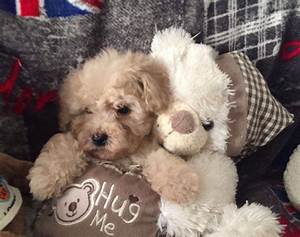
Label: dog